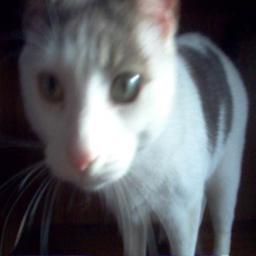
Animal: cats